Hayling Island Lifeboat Station

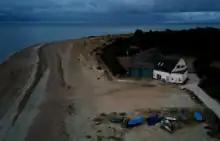
Hayling Island Lifeboat Station July 2023. The lifeboats are on trailers and launched across the shingle beach by tractor

Work began on an extensive refurbishment of the station in late 2006 to provide facilities for the lifeboat, with its Talus Atlantic 85 DO-DO launch carriage, and a Talus MB-764 amphibious tractor. They operated out of shipping containers temporarily placed on the station's car park during the rebuild. The new station, which incorporated the old structure, was completed in November 2007 and included a new boat hall with an upper storey. The new station was paid for from legacies of £500,000 from the Lusty family and £300,000 provided by Gwendoline Prince and the Hudson family.